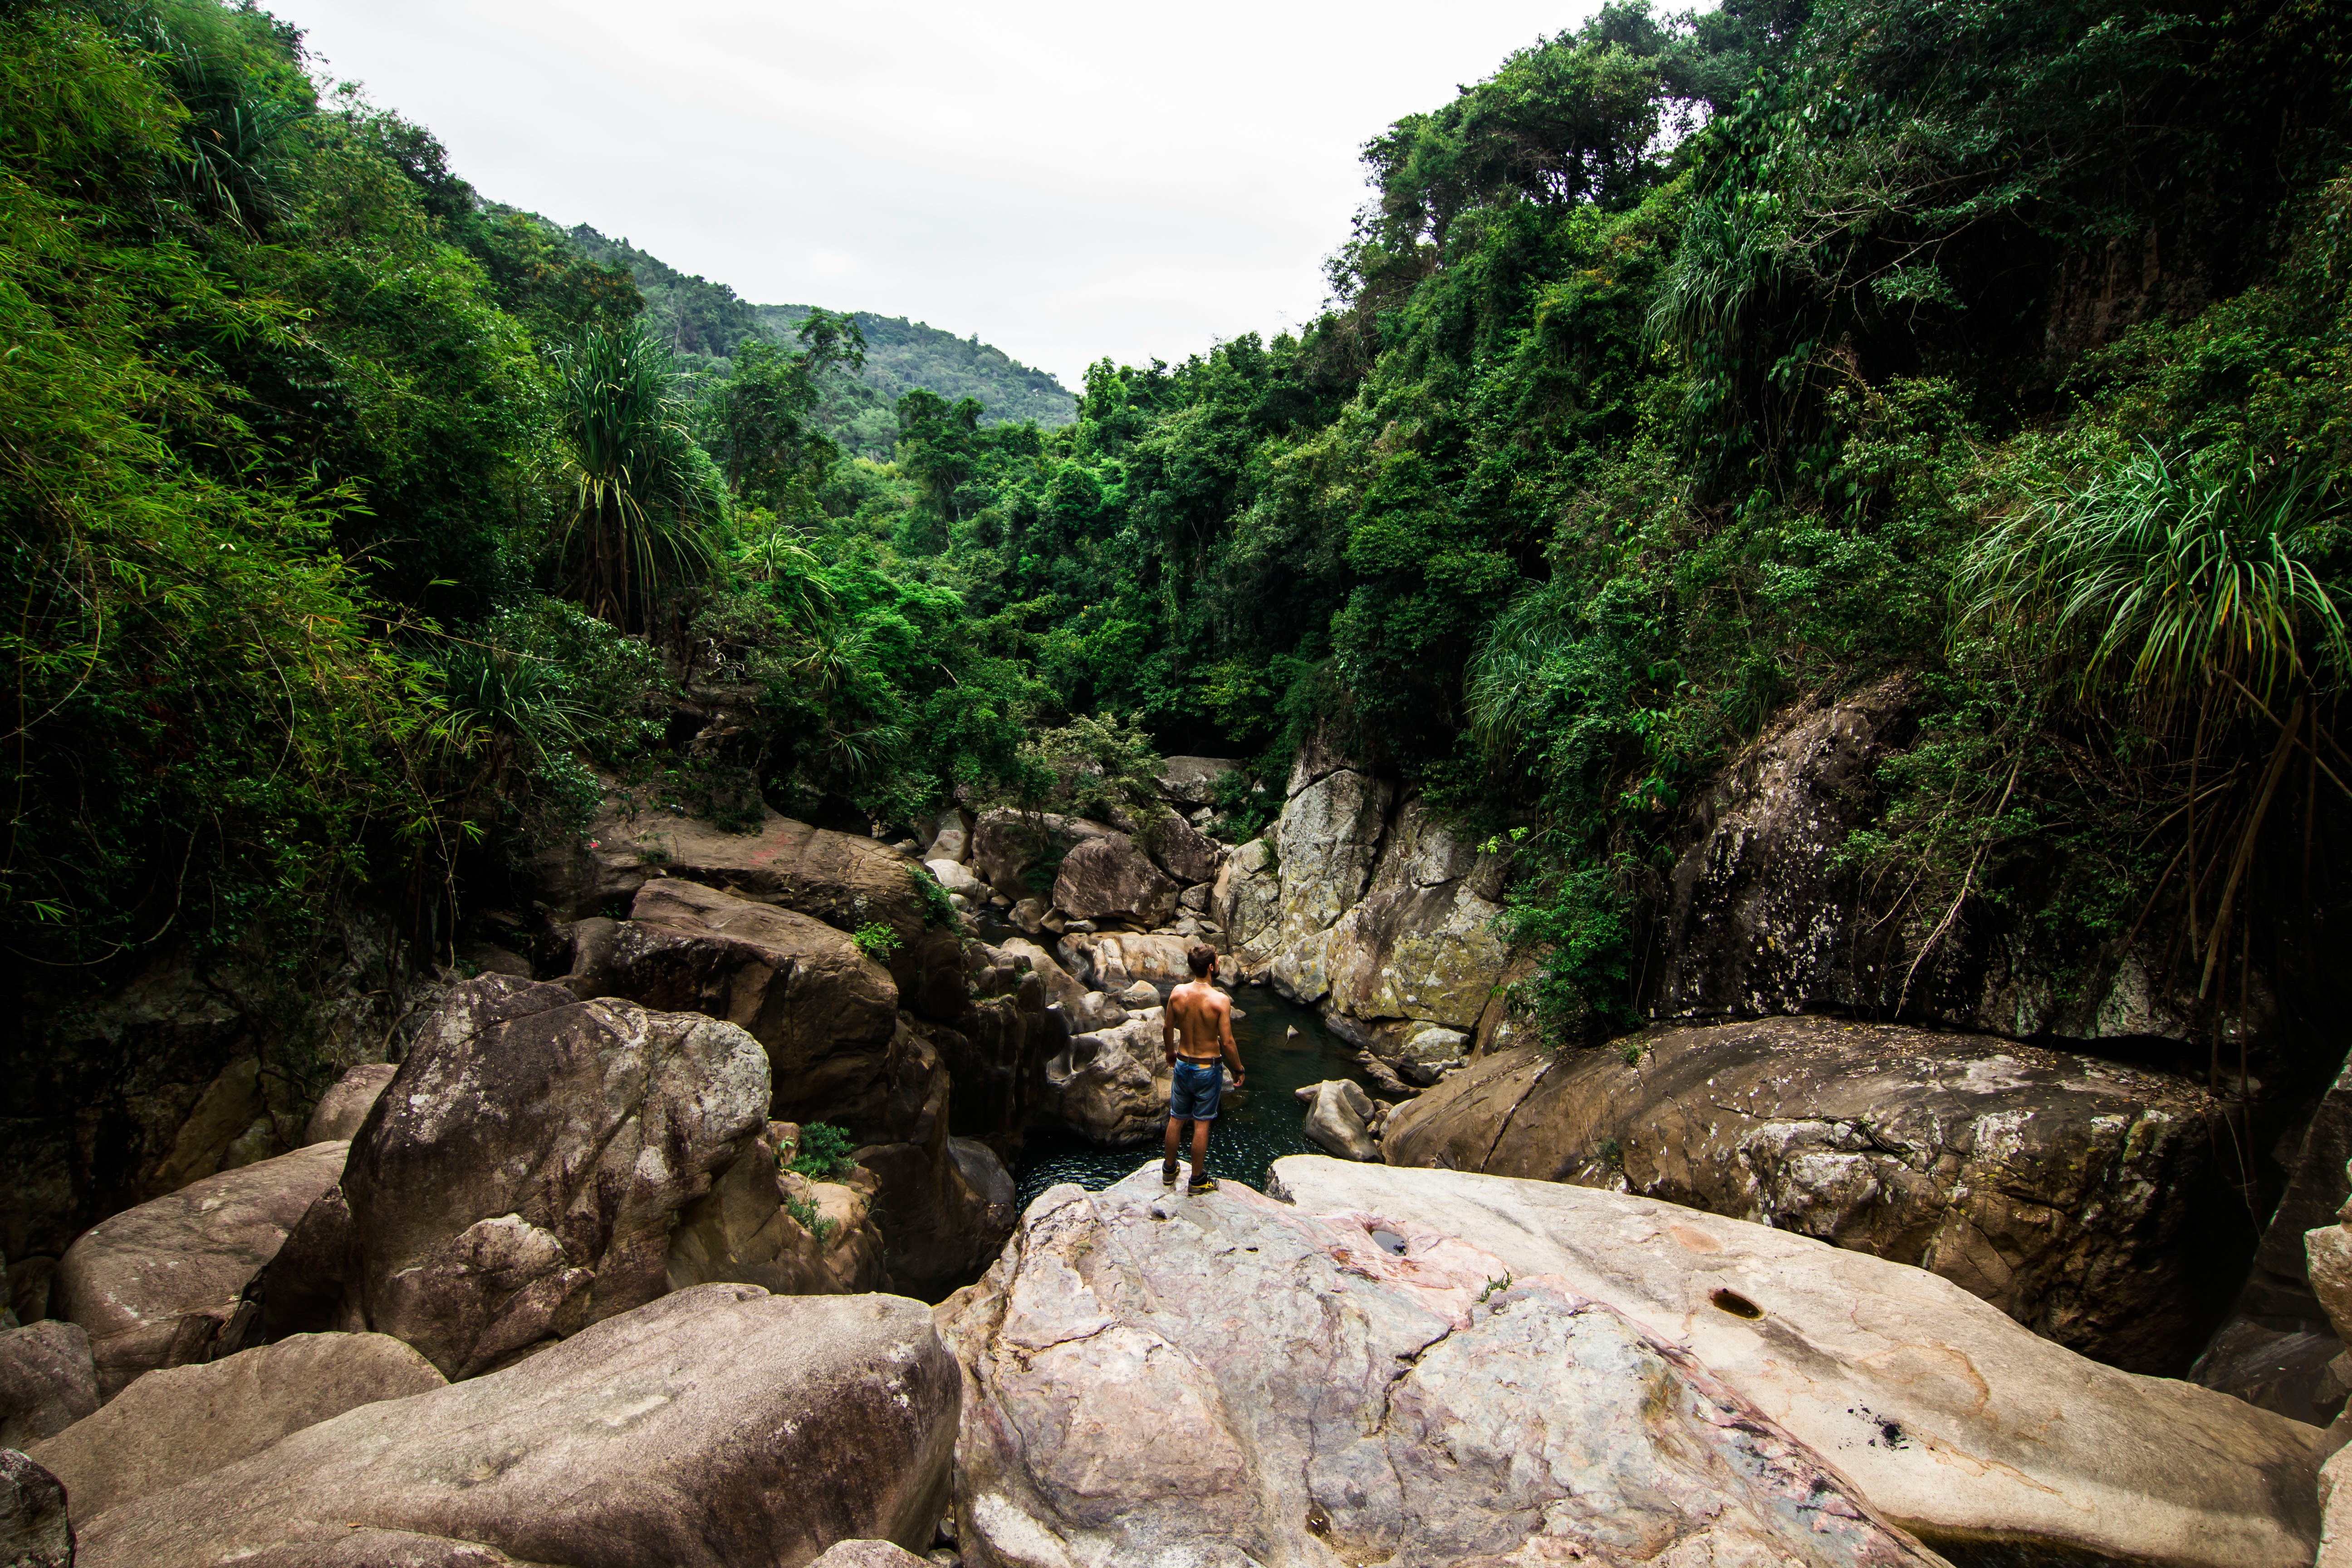
tree, water, forest, rock, waterfall, wilderness, walking, mountain, trail, adventure, river, valley, stone, stream, jungle, rainforest, ravine, water feature, wadi, geological phenomenon